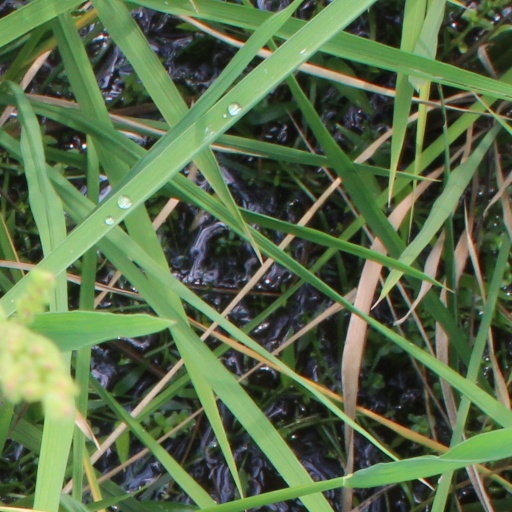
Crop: rice